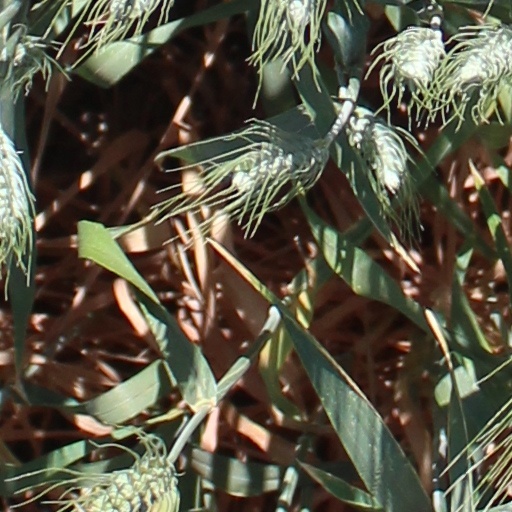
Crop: wheat